Kokoretsi

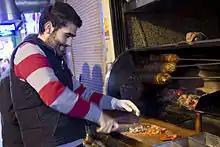
Turkish (kokoretsi maker) in Fatih, İstanbul

Kokoretsi is one of the most consumed fast foods in Turkey, being described as "the signature delight" of the country. Although it is also served in some restaurants, most of the kokoretsi is prepared, cooked and sold in small kiosks year-round, and is usually consumed as a sandwich. Kokoretsi makers are called in Turkish.